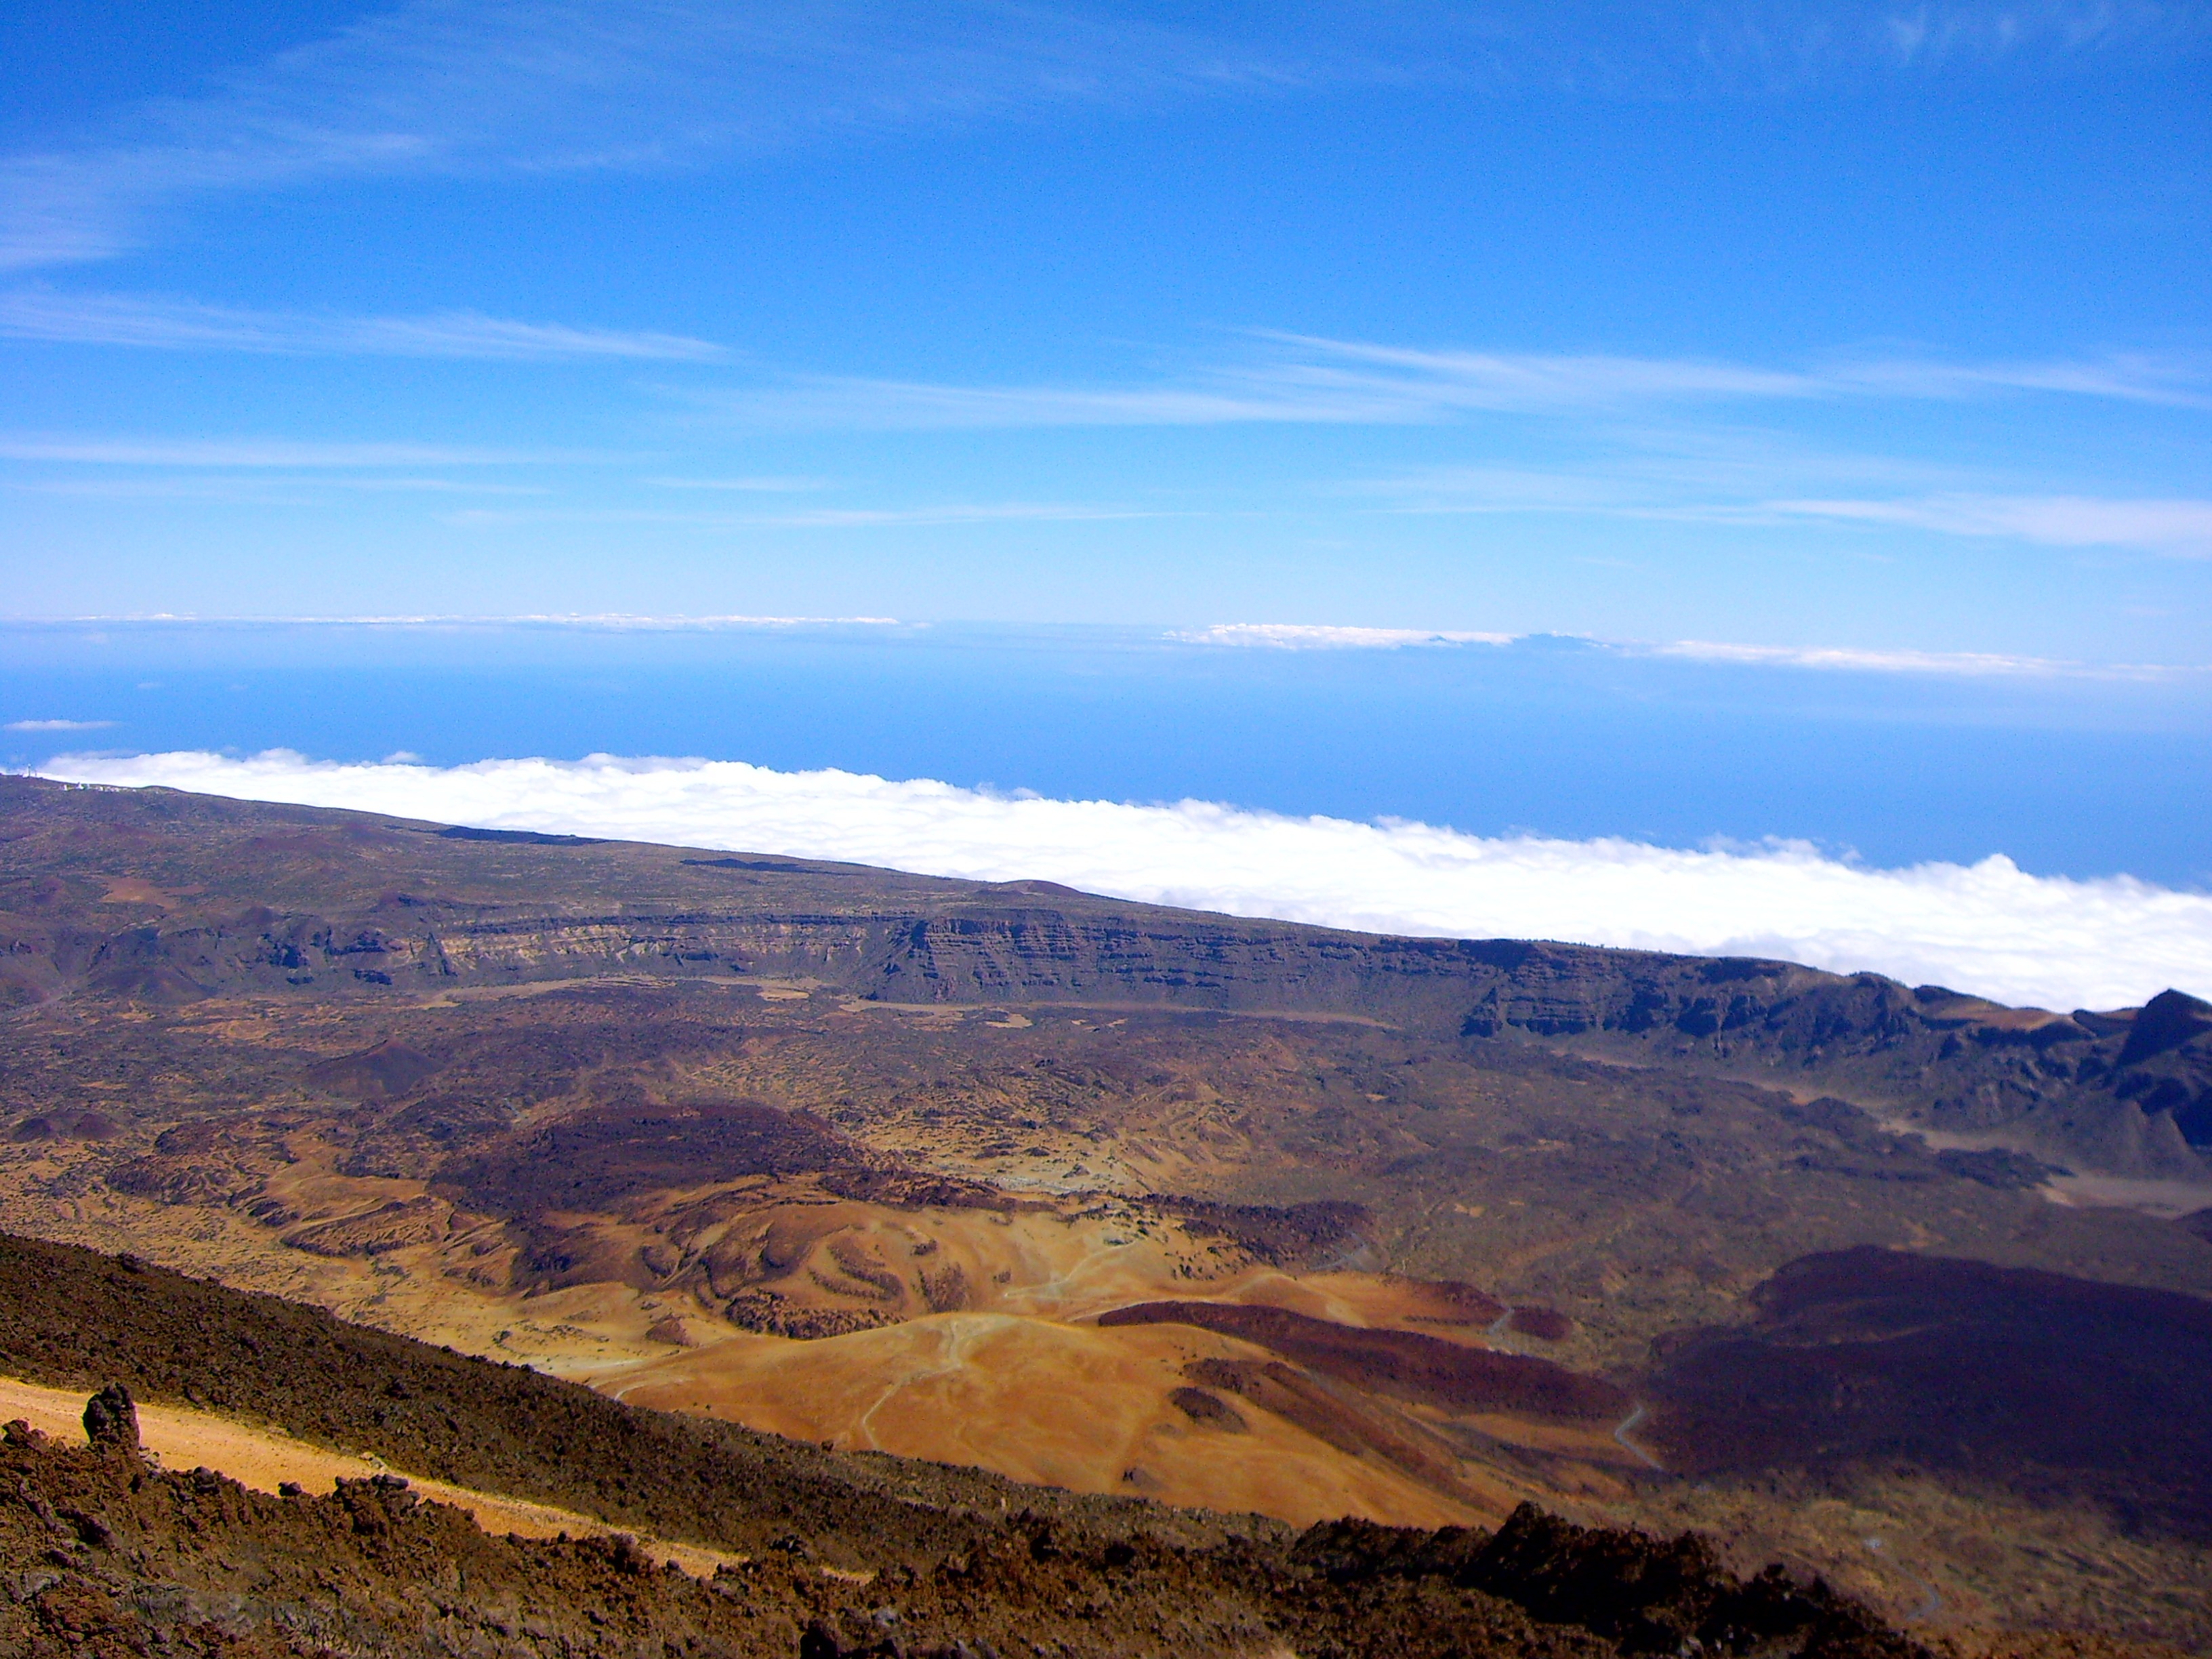
landscape, horizon, wilderness, mountain, cloud, sky, hill, valley, mountain range, ridge, plain, geology, plateau, tenerife, landform, pico del teide, natural environment, geographical feature, mountainous landforms